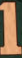
Number: 1